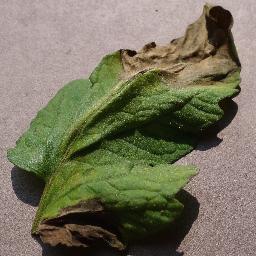
Label: Tomato___Late_blight